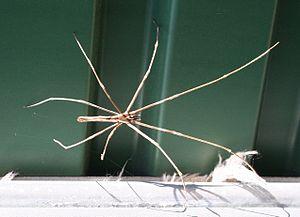
Deinopis subrufa est une espèce d'araignées aranéomorphes de la famille des Deinopidae.